Shunga Empire

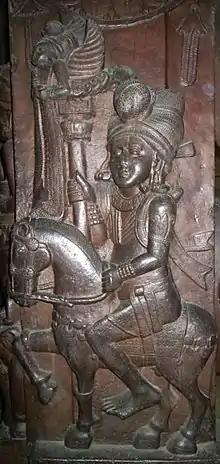
Shunga horseman, Bharhut.

Following the Mauryans, the first Sunga emperor, a Brahmin named Pushyamitra, is believed by some historians to have persecuted Buddhists and contributed to a resurgence of Brahmanism that forced Buddhism outwards to Kashmir, Gandhara and Bactria. Buddhist scripture such as the "Ashokavadana" account of the "Divyavadana" and ancient Tibetan historian Taranatha have written about persecution of Buddhists. Pushyamitra is said to have burned down Buddhist monasteries, destroyed stupas, massacred Buddhist monks and put rewards on their heads, but some consider these stories as probable exaggerations.